Sutherland Shire

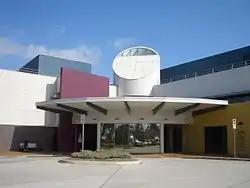
Sutherland Hospital

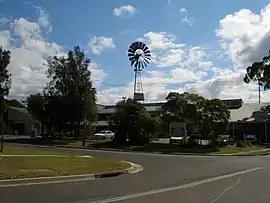
The Yarrawarrah windmill is a local landmark

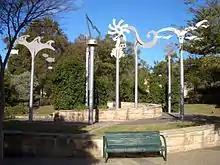
Peace Park in Sutherland

There are now nearly 100 schools in the Sutherland Shire including the Gymea and Loftus Colleges of Technical and Further Education, a technology high school (Gymea Technology High School), one of the ten academically selective high schools in New South Wales (Caringbah High School), a sports oriented high school (Endeavour Sports High School), more than twenty secondary schools, preschool centres, and special schools provided to serve children with specific learning needs.